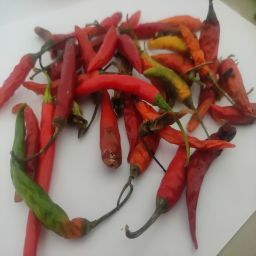
Crop: Chile Pepper
Quality: Damaged